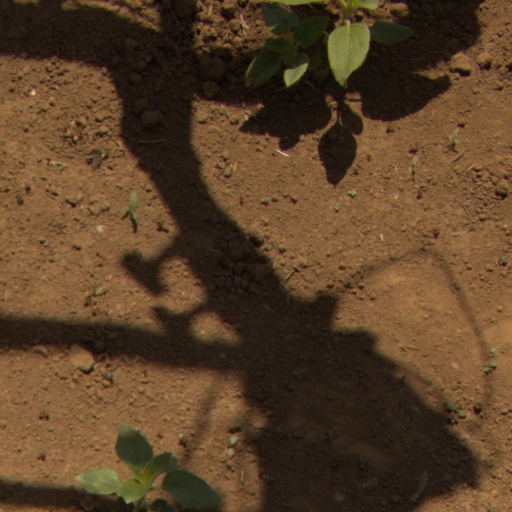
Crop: Jerusalem artichoke